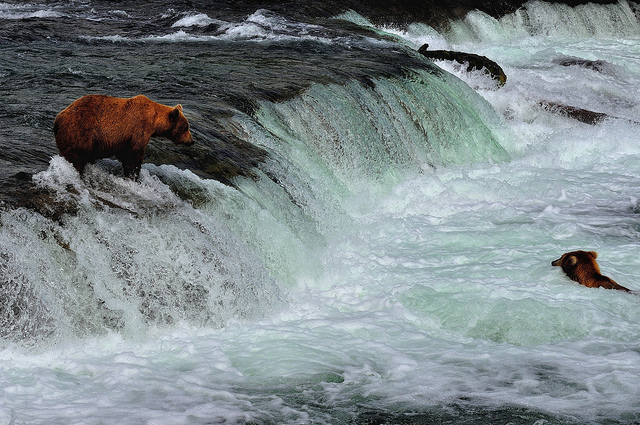
user: Given an image and a question. Answer the question in a short answer. Question: What are these bears doing? Short Answer:
assistant: swim